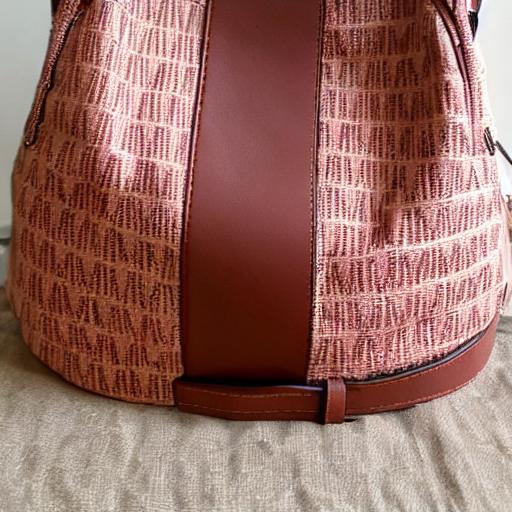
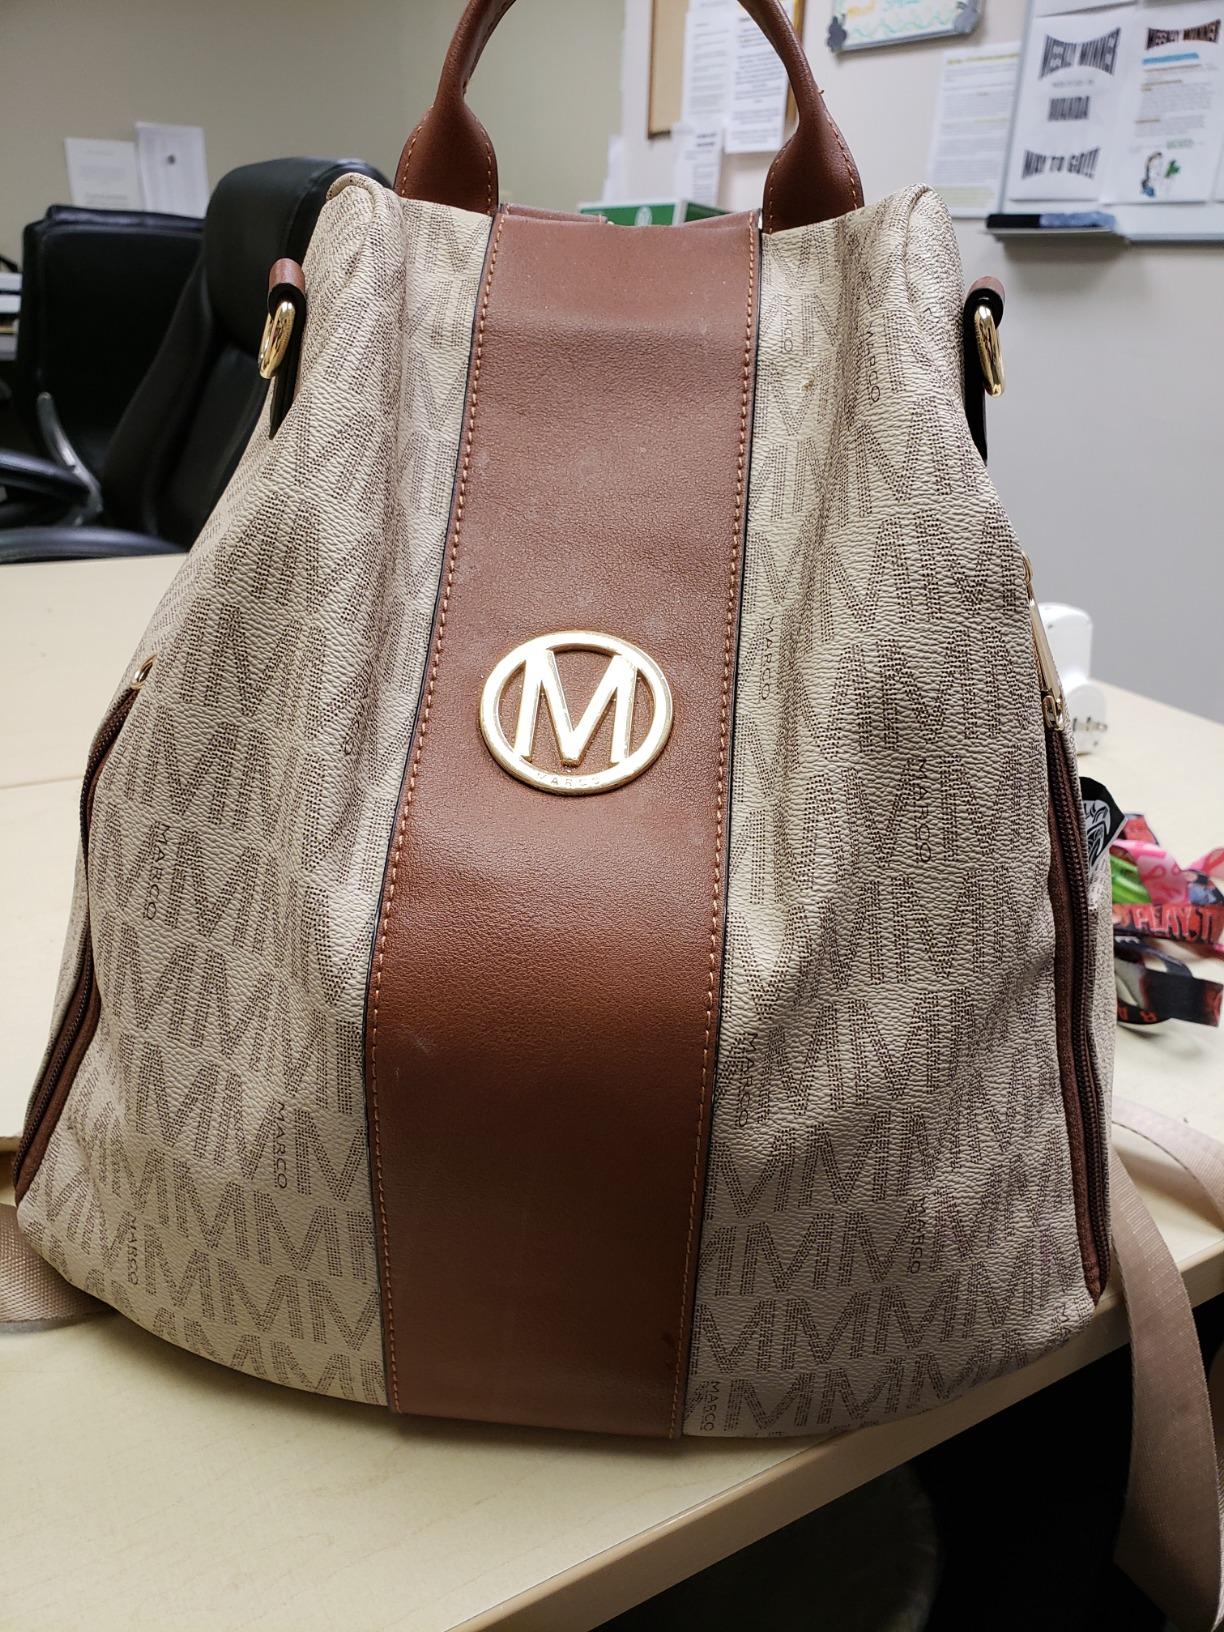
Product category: accessories_handbag
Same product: no